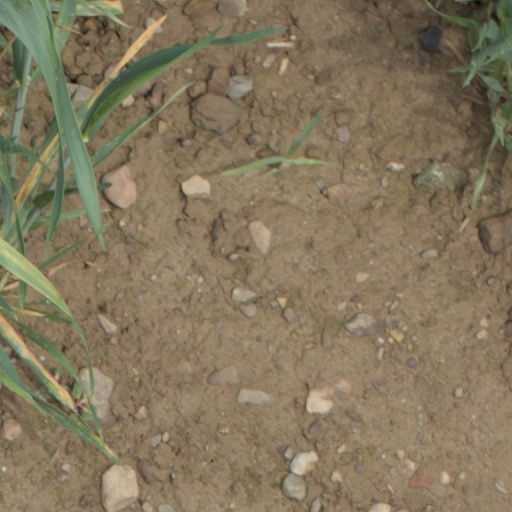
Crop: wheat